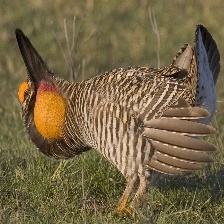
Species: GREATER PRAIRIE CHICKEN
Scientific name: TYMPANUCHUS CUPIDO